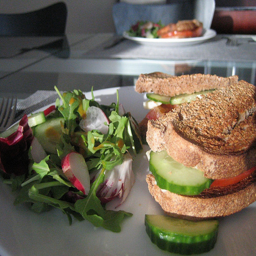
A fancy sandwich on toasted bread and a small salad.
Salad with radish and cucumber, the other item cold be a sandwich of some type.
A sandwich served with a green side salad.
A sandwich and a side salad are on a white plate.
A plate full of bread, lettuce and vegetables.